Transient Array Radio Telescope

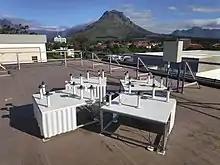
The TART-2 radio telescope located on the roof of the electrical engineering department at Stellenbosch University.

There are currently four operational TART telescopes, with seven more planned over 2025 as part of an initiative sponsored by the South African Radio Astronomy observatory.